Walls of Genoa

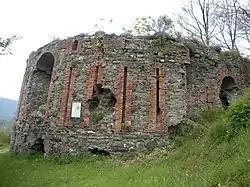

From Fort Sperone, after a short stretch towards the southeast (Peralto Walls), the walls meet Fort Castellaccio and then different section of walls, named “Chiappe”, “Sant'Erasmo”, “San Bernardino”, and “Zerbino”, ending above Brignole railway station. The section of walls which used to stand here, named "Walls of Montesano", were demolished in the 19th century to allow construction of the railway station.